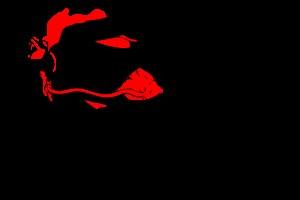
Sherlock Holmes contre Jack l'Éventreur est un jeu vidéo d'aventure développé par Frogwares, sorti en France sur PC le 30 avril 2009. Le jeu a ensuite été porté sur Xbox 360 par le studio français Spiders le 19 novembre 2009. Étant le cinquième volet de la série « Sherlock Holmes » développée par Frogwares, le jeu est parfois désigné par les joueurs sous l'abréviation « Sherlock Holmes 5 » ou « SH5 ».